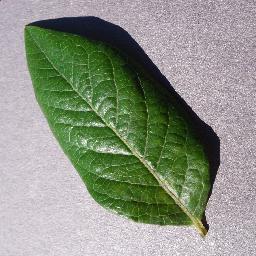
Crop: blueberry
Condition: healthy